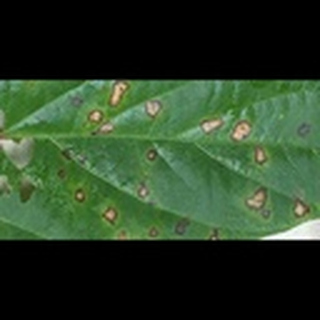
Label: cotton_target_spot